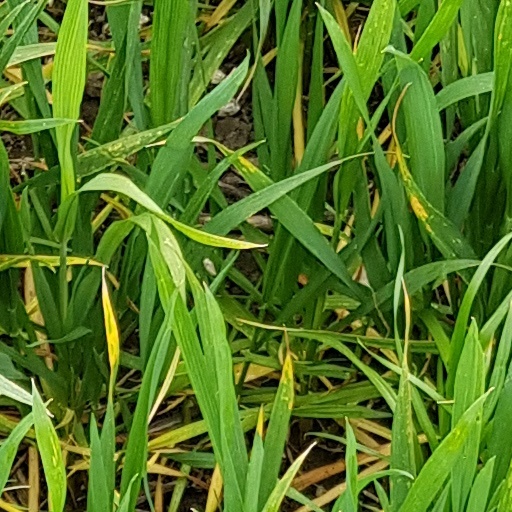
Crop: wheat